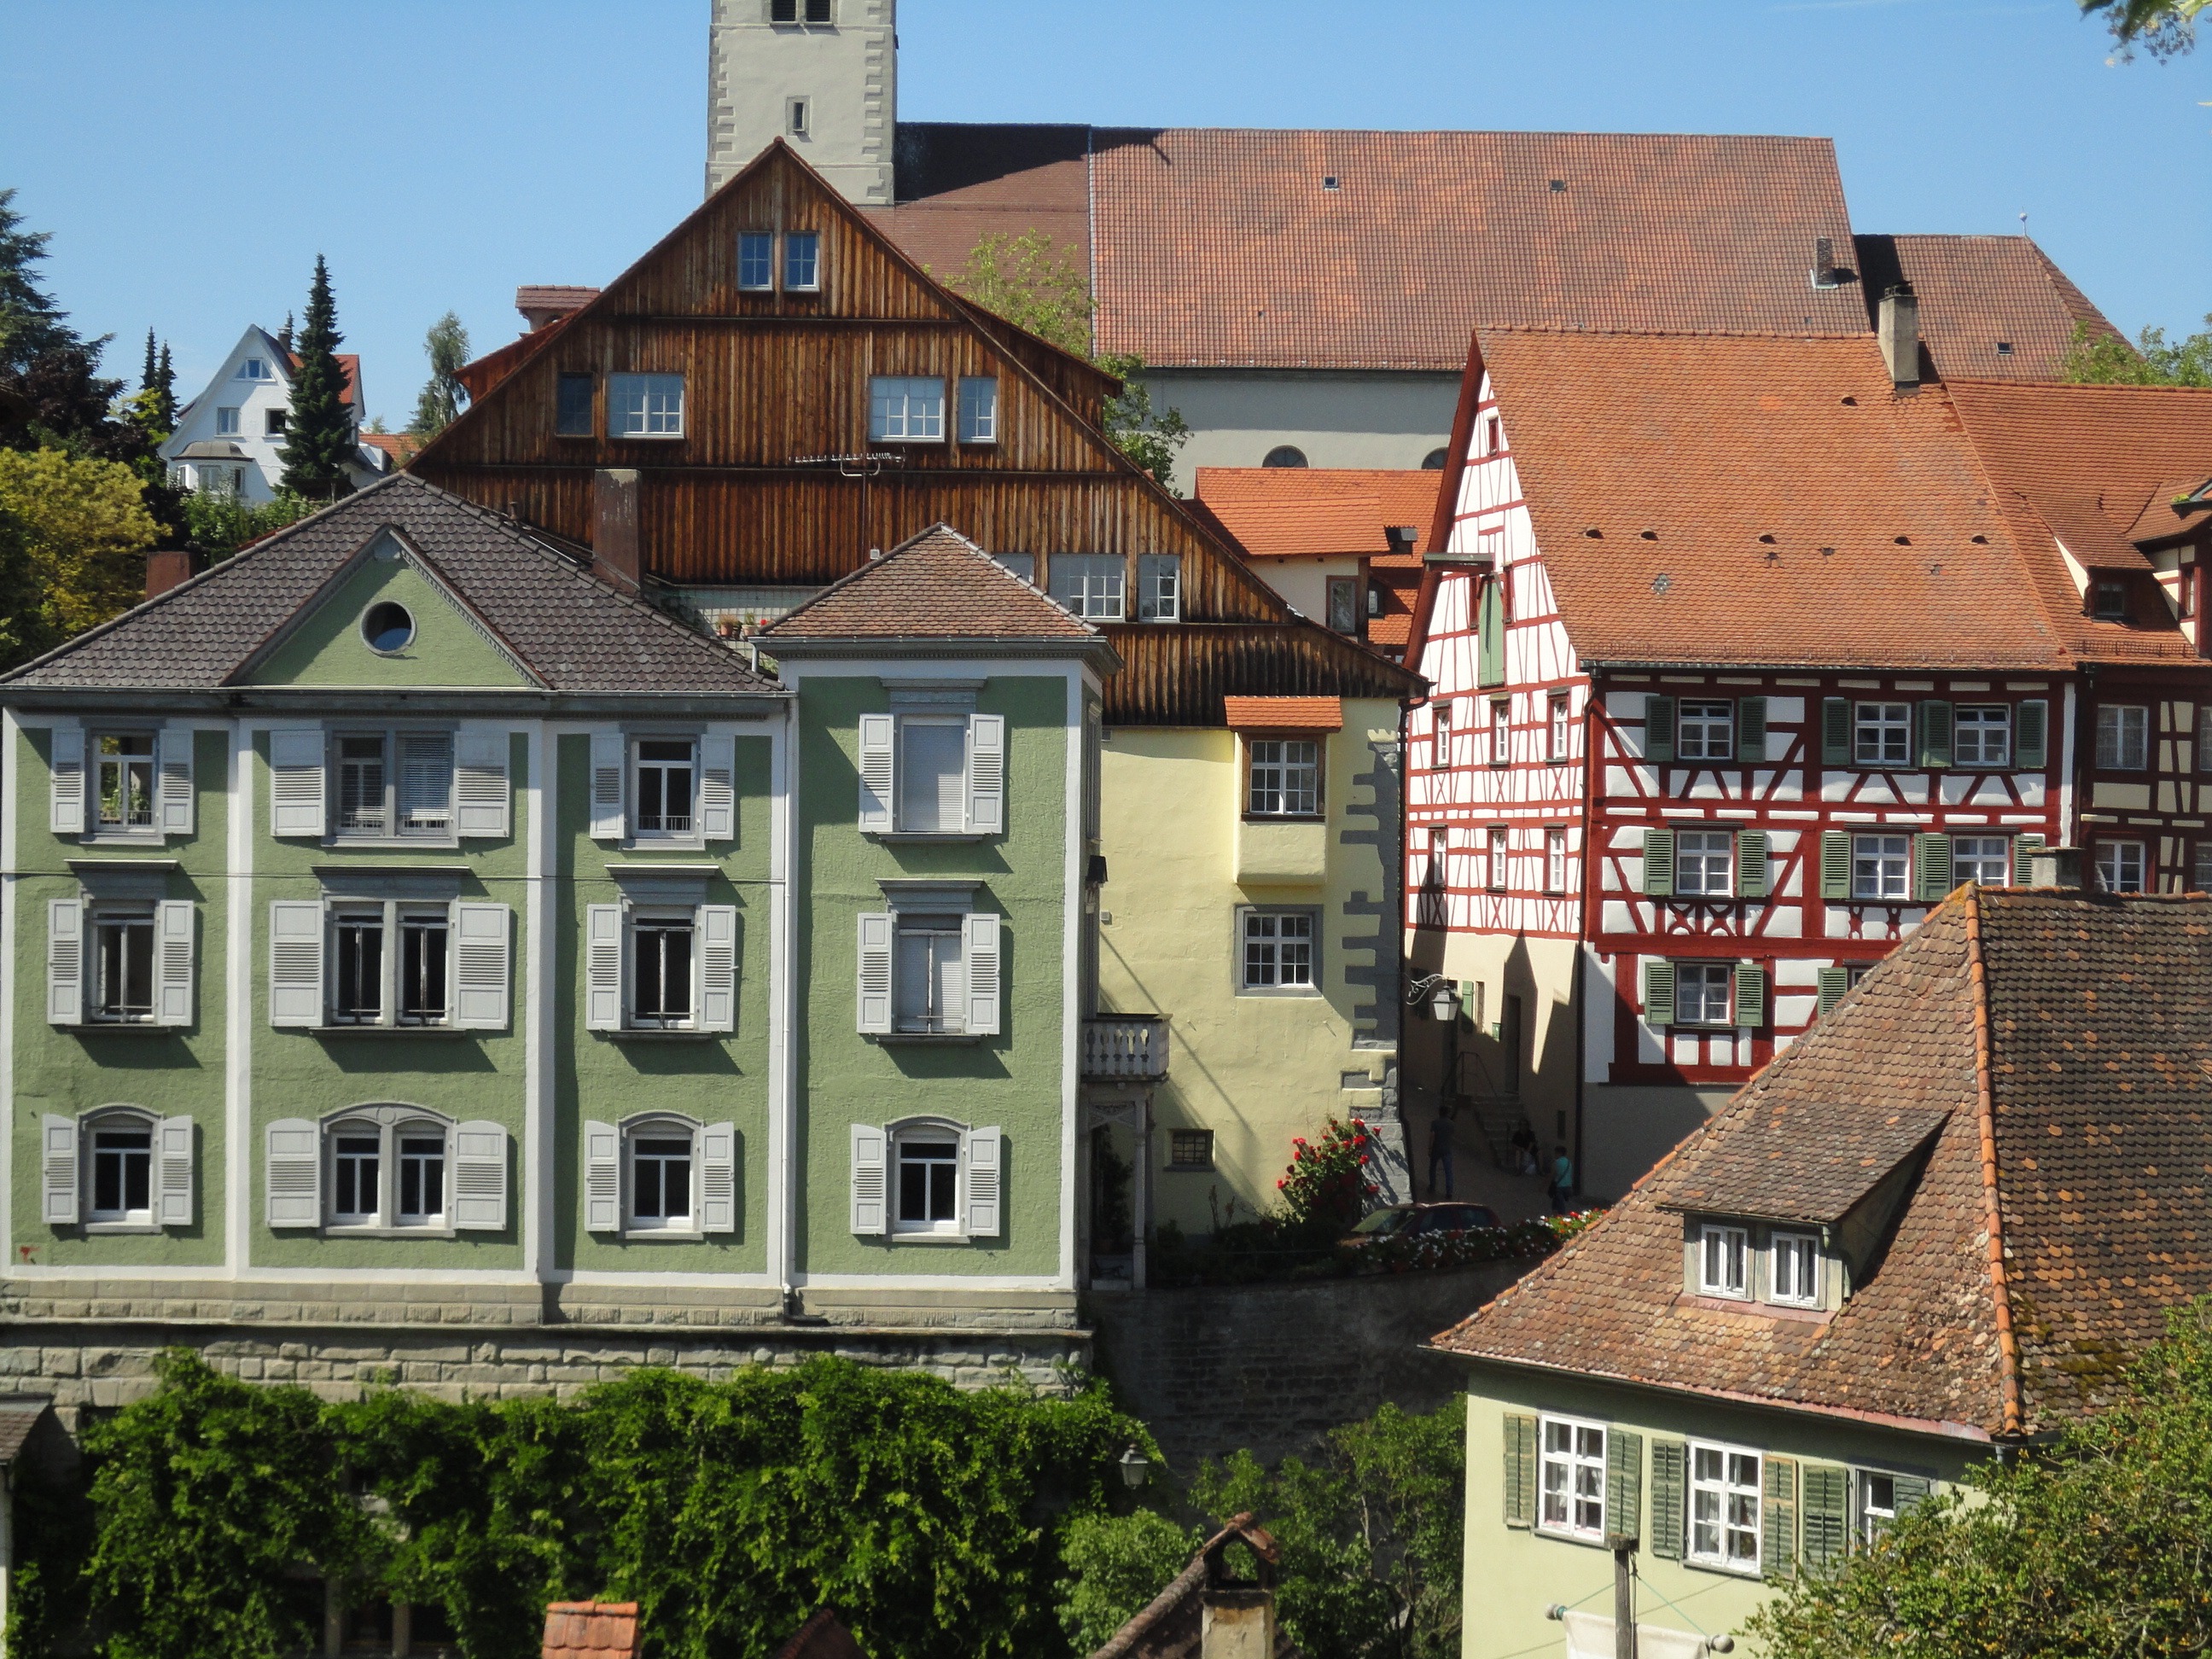
architecture, mansion, house, window, town, roof, building, home, village, suburb, cottage, facade, property, old town, farmhouse, germany, estate, meersburg, neighbourhood, manor house, lake constance, fachwerkh user, baden wurttemberg, residential area